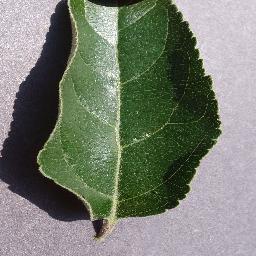
Label: Apple___healthy